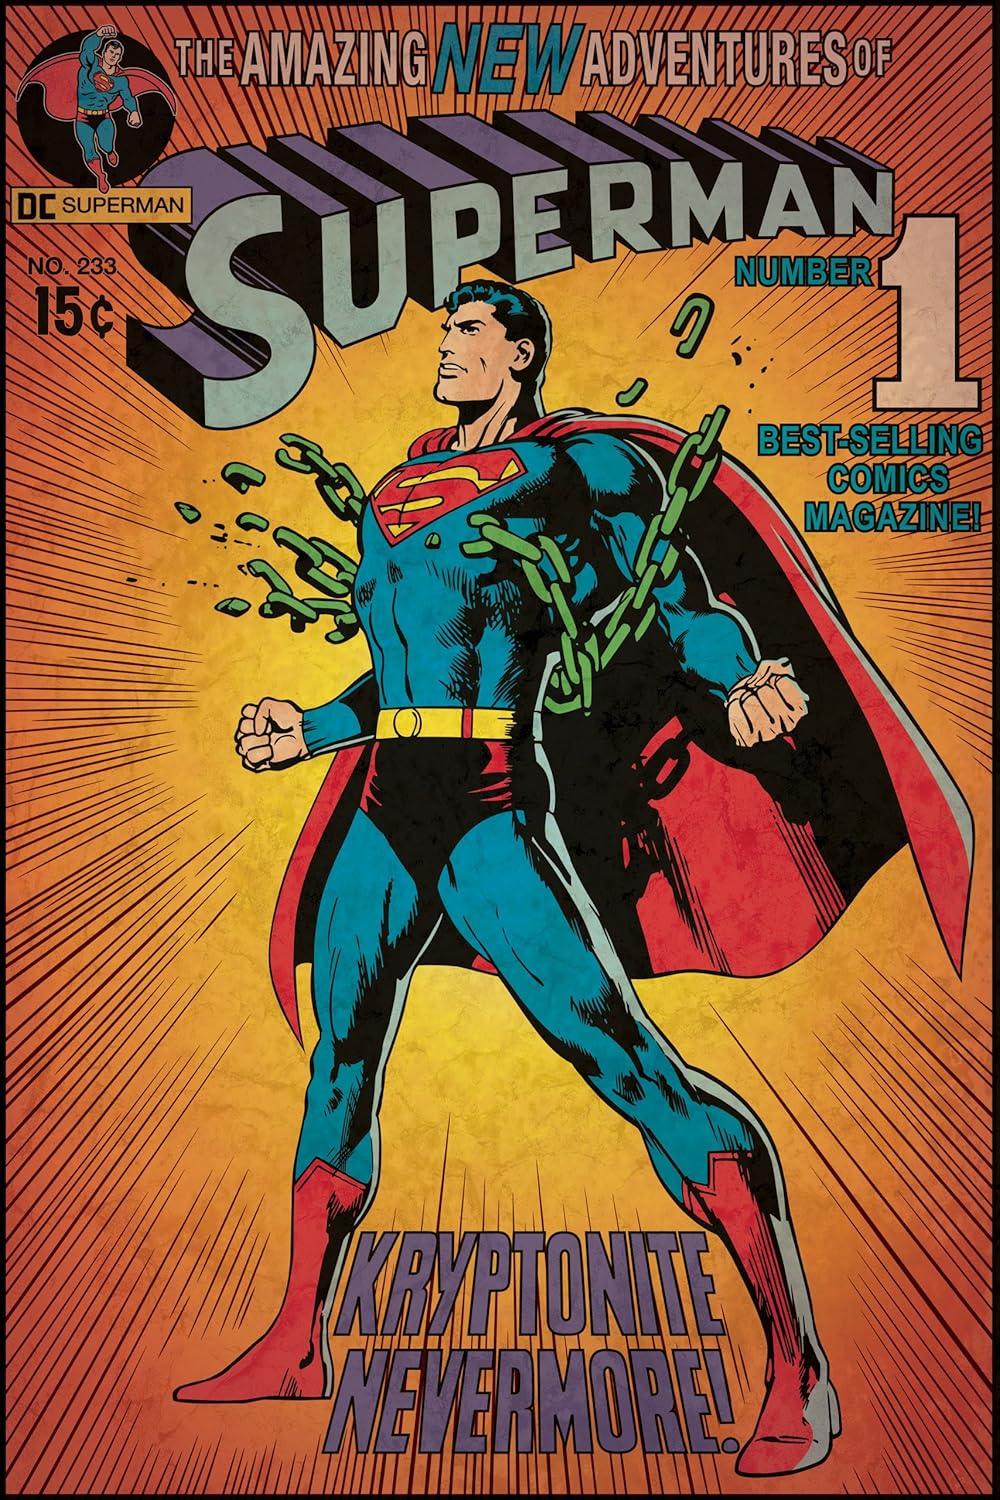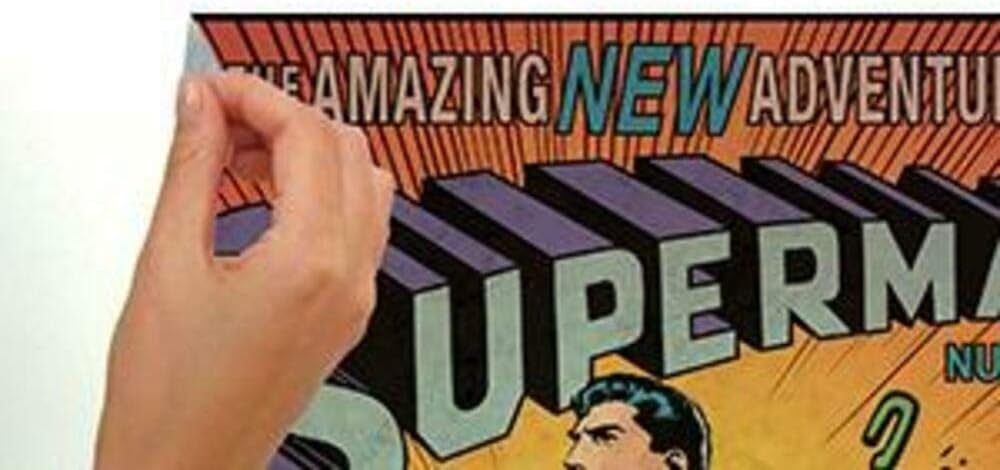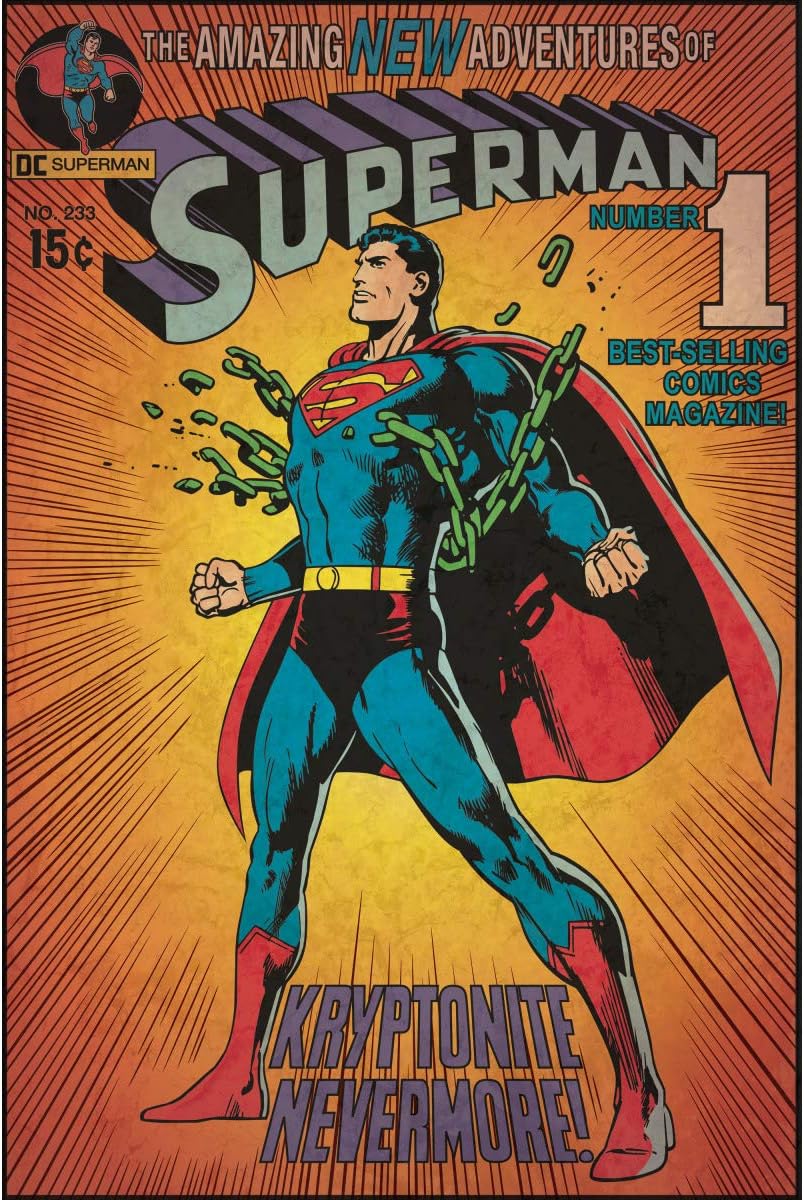
Roommates Rmk1633Slg Superman Kryptonite Peel and Stick Comic Cover
Category: Tools & Home Improvement
Product Description Celebrate the rich history of DC Comics' long-running Superman series with this giant wall decal. Measuring just under three feet high, this massive poster brings the memorable cover of Superman #233, originally published in 1971, right to your wall! Application is easy: just peel the pre-cut sticker from its liner and smooth it out on your wall, or any other flat surface. Each of our comic cover posters are fully removable, repositionable, and reusable, so you can adjust the design as you please. Coordinate this poster with the rest of our Superman wall decor, or try mixing and matching with other comic covers for a full room effect. Makes a great gift for any comic book fan! From the Manufacturer Since 2006, RoomMates, the world’s largest manufacturer of peel and stick decorative products, has enabled consumers across the globe to transform their walls and other room accessories quickly, effortlessly and affordably.RoomMates offers the largest, most varied (and we like to think “coolest”) selection of Wall Decals and Peel & Stick Wallpapers that install, reposition and remove in seconds without ever leaving any sticky residue or damage to the surface. Our Peel & Stick StickTiles™ enable you to create a backsplash in minutes giving you the opportunity for a fun, fast, easy and always great-looking room/accessory make-over. Just Peel, Stick… Done! Turn an ordinary space, furniture or accessory into anything but ordinary with RoomMates.
Features: Decals range in size from 1.5" wide x 1.5" high to 8.25" wide x 11.5" high | Easy to apply, just peel and stick | Applies to any smooth surface | Removable and re-positionable with no sticky residue